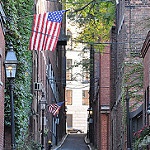
Label: street